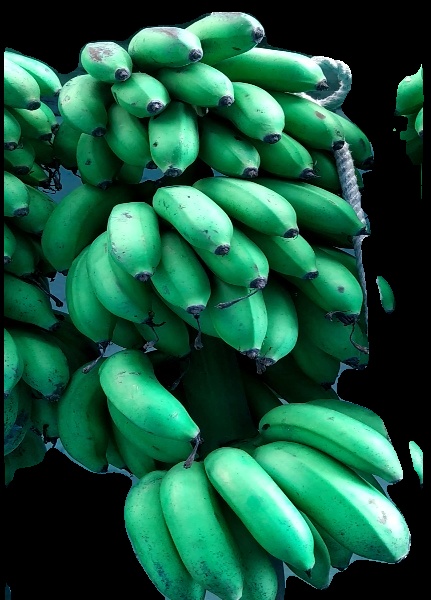
Variety: rasbale
Grade: grade2